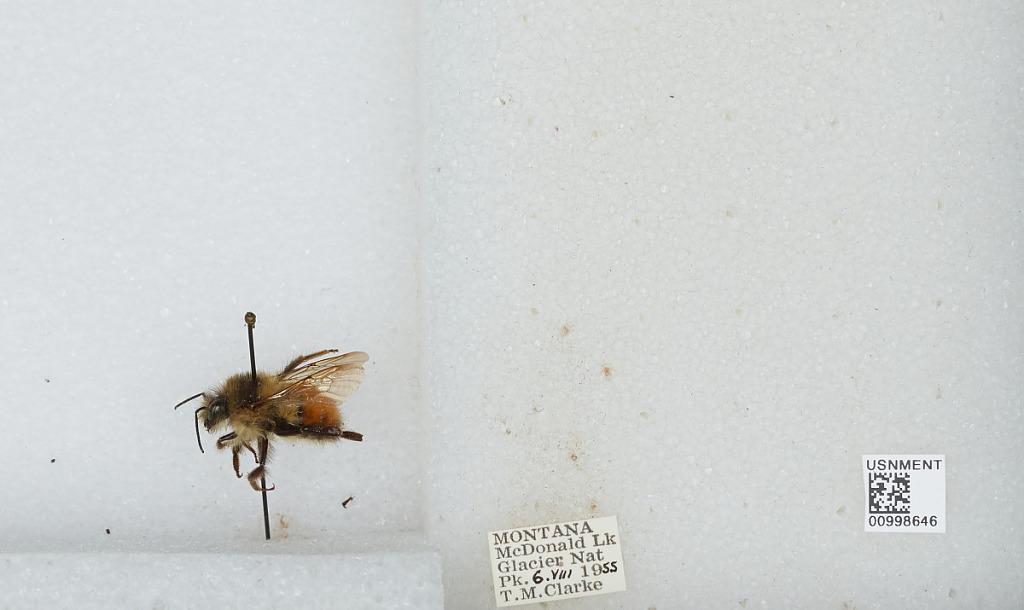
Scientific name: Bombus (Pyrobombus) melanopygus Nylander
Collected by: T. Clarke
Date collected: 1955-8-6
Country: United States
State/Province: Montana
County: Flathead
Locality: Glacier National Park, McDonald Lake
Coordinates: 48.5892, -113.896